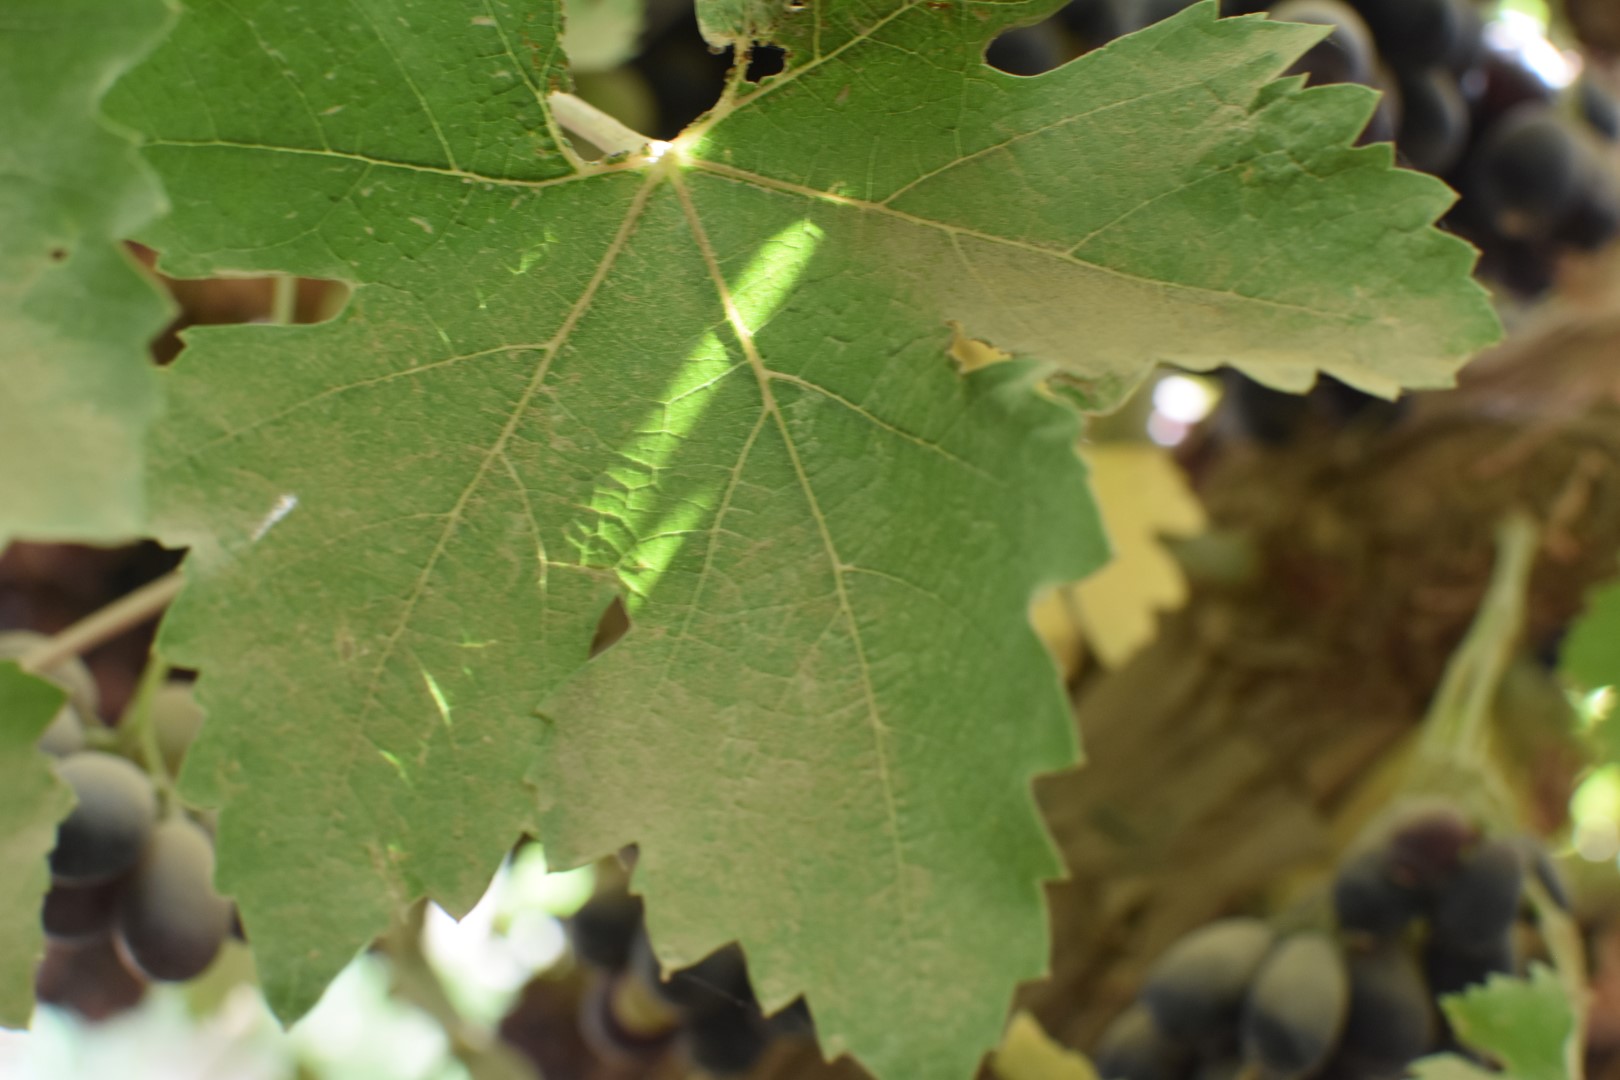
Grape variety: Riasi